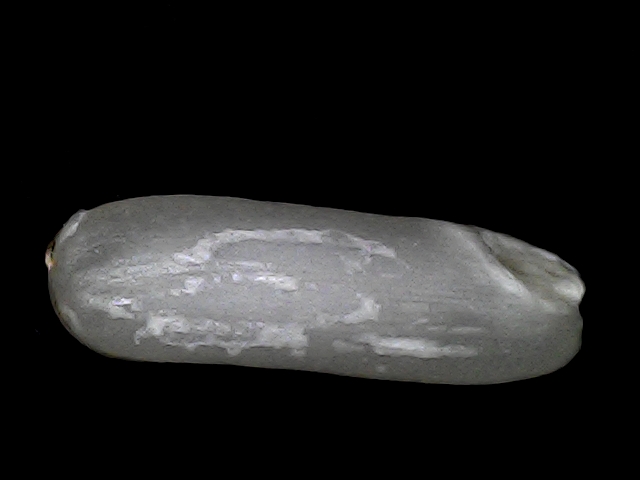
Rice variety: BD75